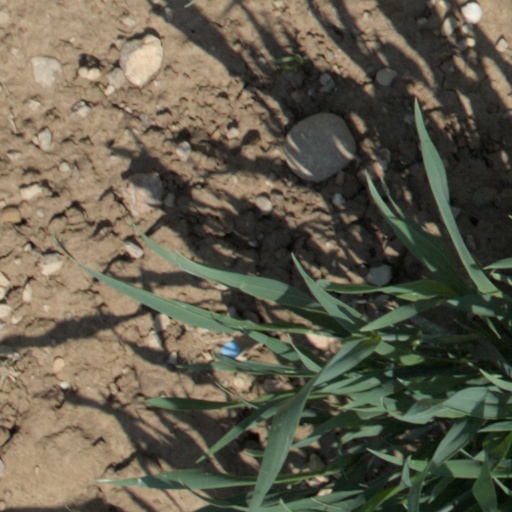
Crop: wheat